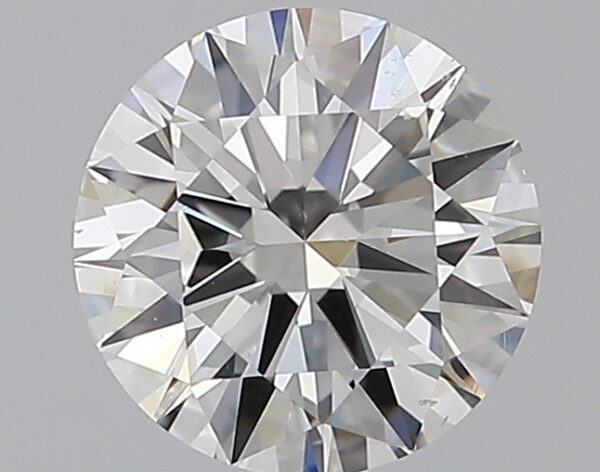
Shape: round
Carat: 1
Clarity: VS2
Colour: E
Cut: EX
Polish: EX
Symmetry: EX
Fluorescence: N
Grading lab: GIA
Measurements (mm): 6.46 x 6.51 x 3.88